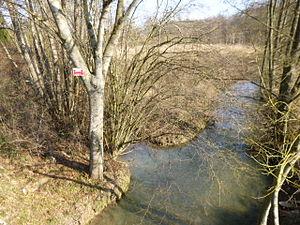
Courtenay, Loiret, région Centre, France. En amont de Courtenay, regardant vers l'est
La Cléry est une rivière française qui coule dans les départements de l'Yonne et du Loiret. Elle est un affluent du Loing, donc un sous-affluent de la Seine.
La Clairis, parfois considérée à tort comme un affluent de la Cléry et donc sous-affluent du Loing, est le nom donné aux premiers kilomètres du cours de la Cléry.